Paraburnetia

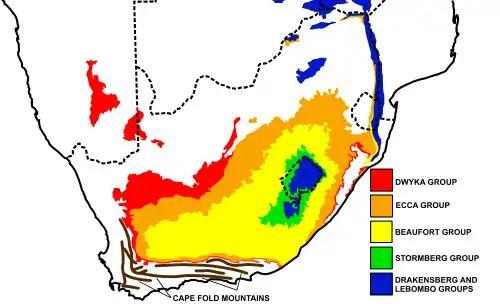
A simplified geological map of the outcrops of Karoo Supergroup rocks in Southern Africa. The Beaufort Group is represented by the yellow key on the map.

Burnetiamorph biostratigraphic overlap in Beaufort Group of South Africa is extremely rare. The single event of overlap was the discovery of "Lemurosaurus" and "Paraburnetia". The Beaufort Group is mudrock, with thick layers of multicolored siltstone underneath. Floodplains are connected with rivers. Although the Beaufort Group is now semi-desert, it has been hypothesized to have had forests historically and been cold since it was near the arctic in the time of Pangea. The Beaufort group is known for dicynodontia fossils and there are many co-occurrences of burnetiamorphs found near other dicynodonts.